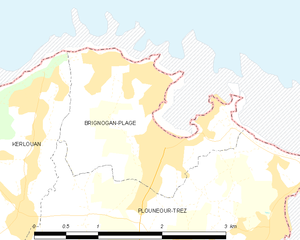
Brignogan-Plages [bʁiɲogɑ̃ plaʒ] est une ancienne commune du département du Finistère, dans la région Bretagne, en France.